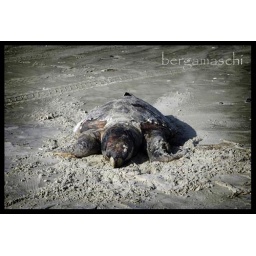
dead sea turtle caught by a fish net